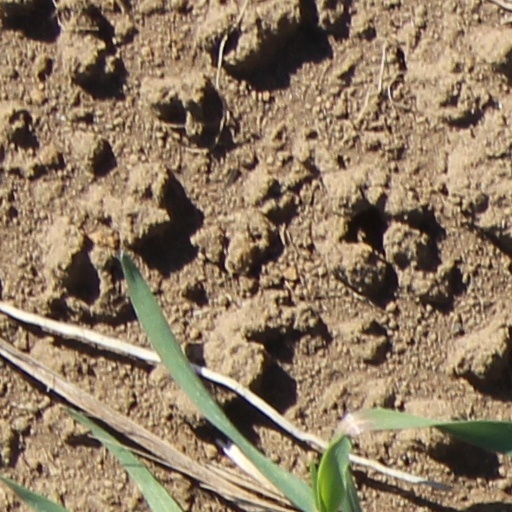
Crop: wheat